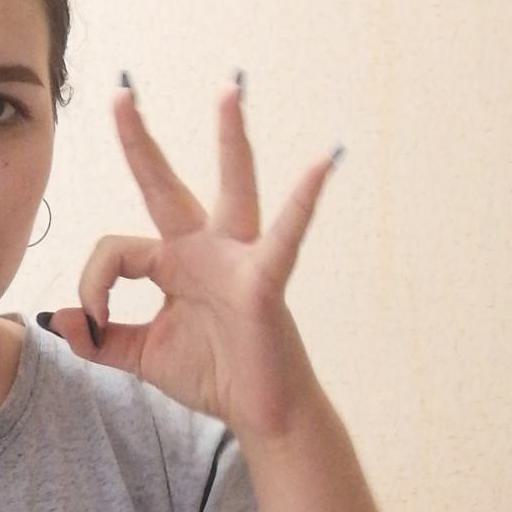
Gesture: ok